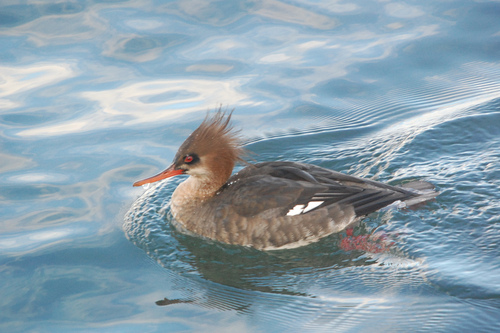
the bird has a brown head with a red eye and long red bill.
this water bird has a grey body and a very long orange beak; the eyes are read and it has a large crest on the head.
this bird has a long, curved, orange bill, a black eyering, and a dark brown crown.
this is a brown bird with and orange bill and red eyes.
the birds has a brown crown, grey coverts and light brown side and throat.
this brown bird has a pink long dull beak and a red eye.
this bird has a red eye, black eye ring, black and white secondaries and brown and grey coverts.
this bird is brown with white and has a long, pointy beak.
a brown bird with a mohawk and red eyes.
this bird has a brown crest, a long orange beak, and red eyes.
Species: Red Breasted Merganser